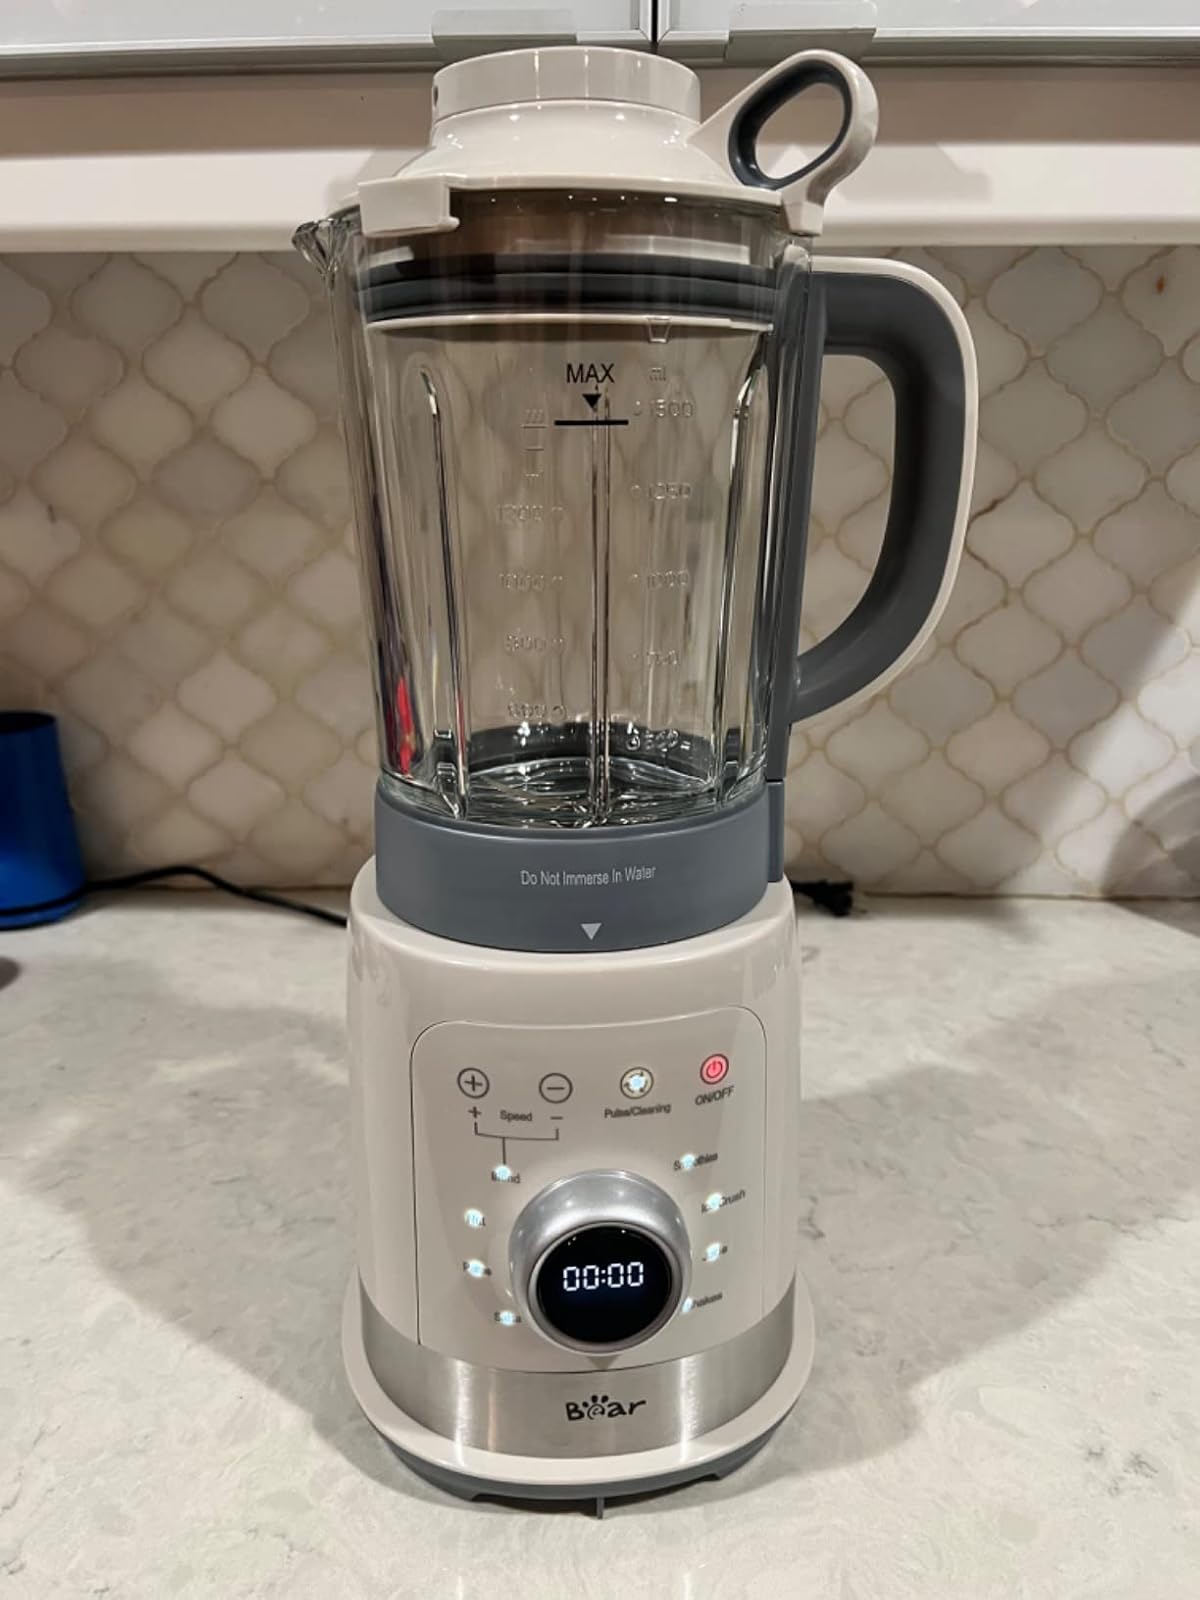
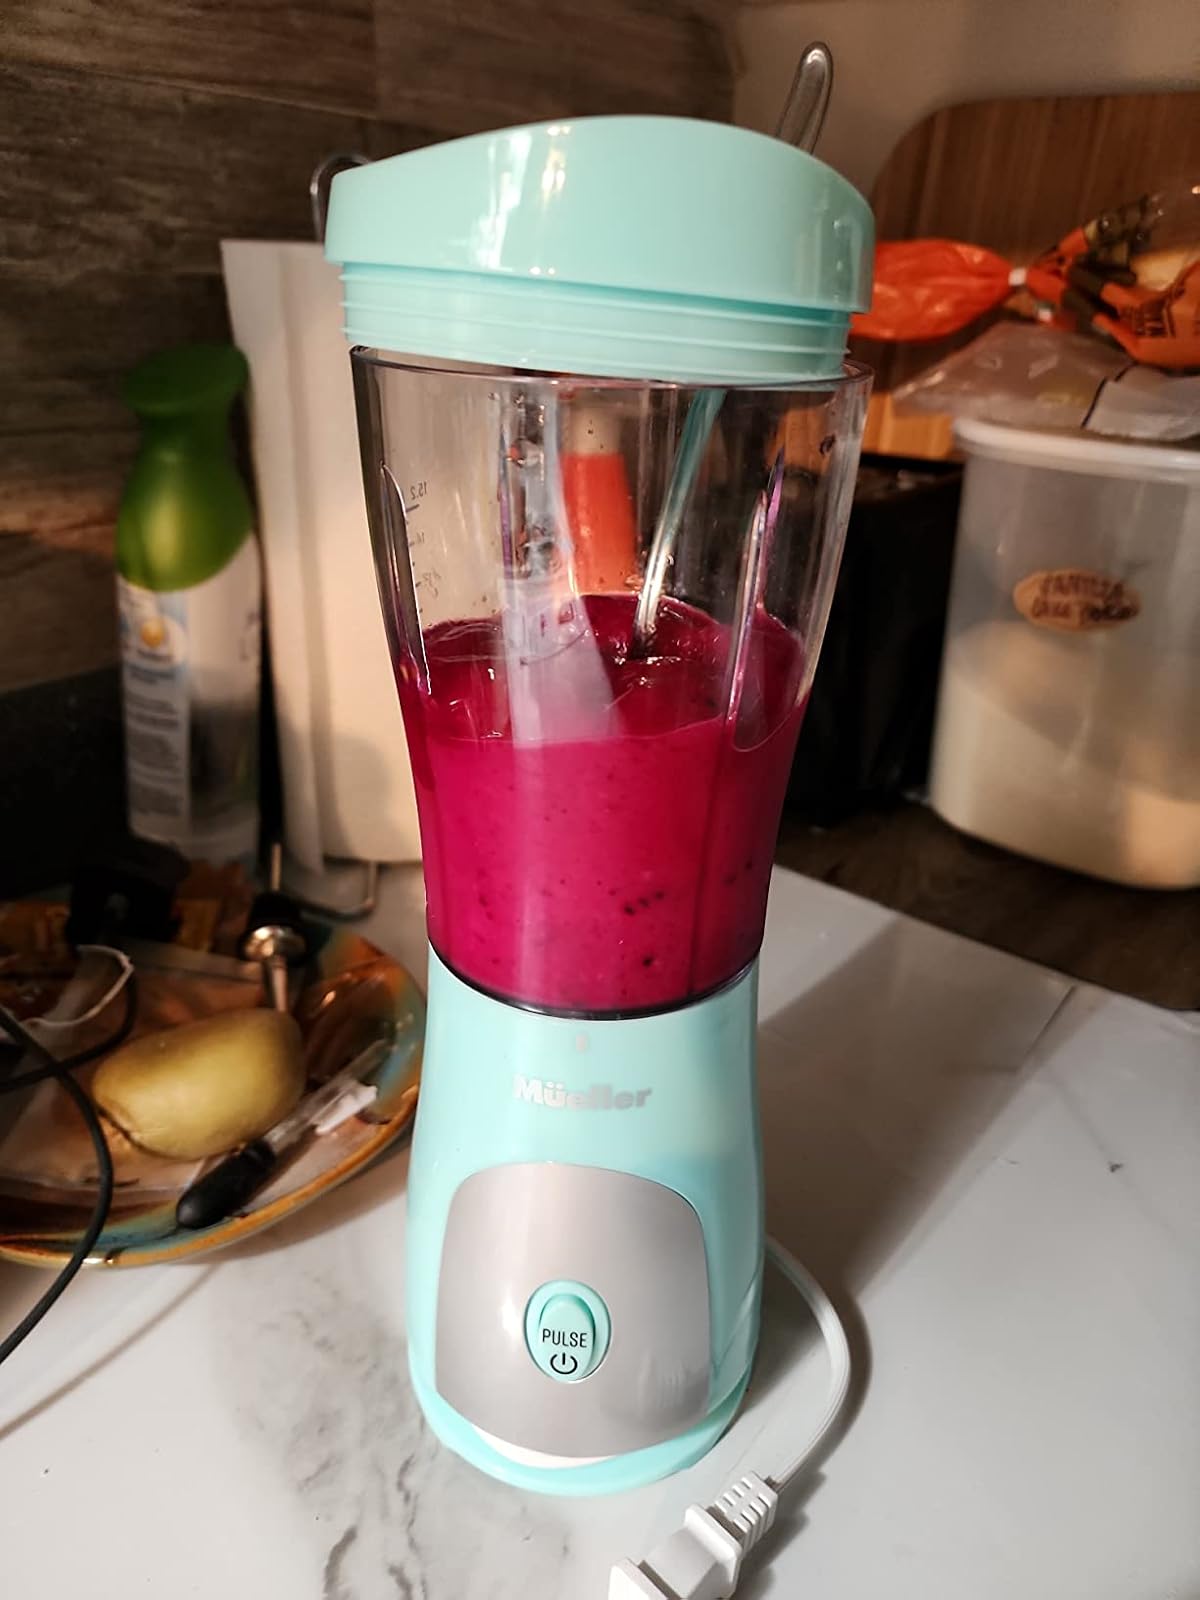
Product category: items_blender
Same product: no